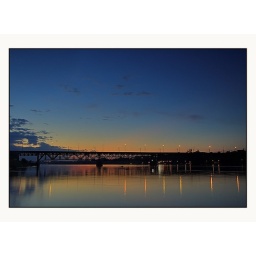
the bridge in the Vistula river in Plock (Poland)